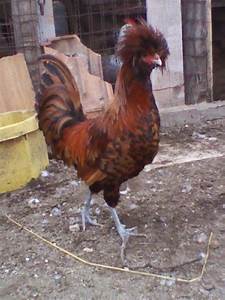
Label: chicken